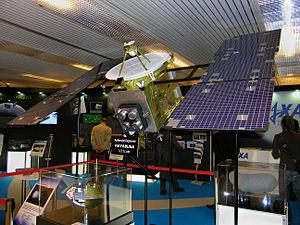
Le programme spatial japonais regroupe l'ensemble des activités spatiales civiles ou militaires japonaises. Lancé au milieu des années 1950, le programme a à son actif de nombreuses réalisations qui ont fait du Japon la quatrième puissance spatiale de la planète. Après avoir développé de manière autonome les lanceurs Mu utilisant la propulsion à propergol solide, les ingénieurs japonais ont réussi avec la famille des H-II à maitriser les techniques les plus avancées en matière de propulsion. Dans le domaine scientifique, le Japon place régulièrement en orbite des observatoires spatiaux et a développé une expertise dans l'observation du rayonnement X. Le Japon a obtenu des résultats plus mitigés dans le domaine de l'exploration du système solaire mais a devancé la NASA en réussissant à récupérer un échantillon de sol d'astéroïde grâce à sa sonde Hayabusa qui a par ailleurs démontré les capacités du Japon dans le domaine de la propulsion électrique. L'industrie spatiale japonaise a également développé une forte compétence dans le domaine des télécommunications, de l'observation de la Terre et des applications spatiales militaires.
Hayabusa, ou MUSES-C pour Mu Space Engineering Spacecraft C, est une sonde spatiale de l'Agence d'exploration aérospatiale japonaise, ayant pour objectif l'étude du petit astéroïde Itokawa et la validation de plusieurs techniques d'exploration robotique innovantes. Pour sa mission, la sonde, qui pèse 510 kg, embarque plusieurs instruments scientifiques ainsi qu'un atterrisseur de petite taille pesant 600 grammes. L'objectif le plus ambitieux du projet est le retour sur Terre d'un échantillon de quelques grammes prélevés sur le sol de l'astéroïde.